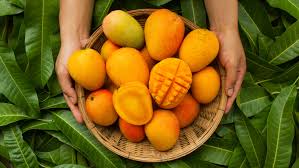
Label: Mango